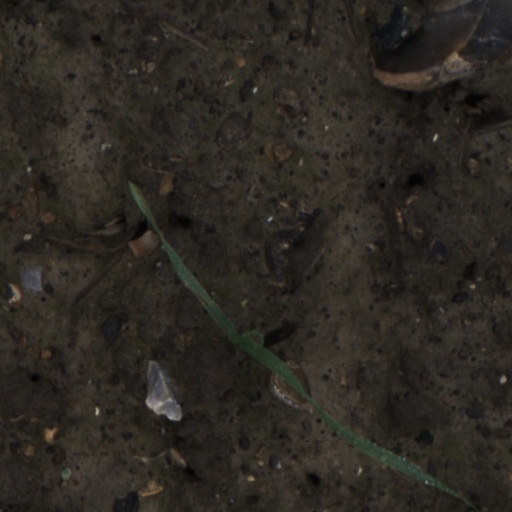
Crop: wheat